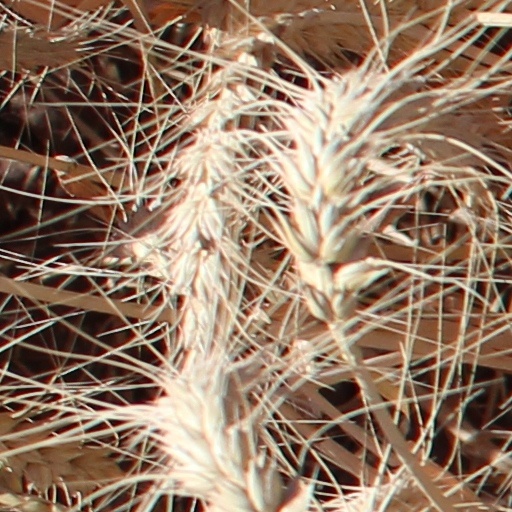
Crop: wheat